Peking Plan

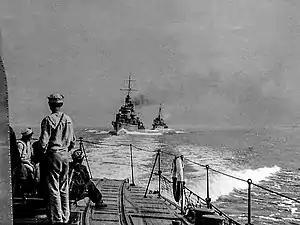
Polish destroyers during the Peking Plan. View from "Błyskawica" of "Grom" and "Burza".

The Peking Plan (or Operation Peking) was an operation in which three destroyers of the Polish Navy, the , , and , were evacuated to the United Kingdom in late August and early September 1939. They were ordered to travel to British ports and assist the British Royal Navy in the event of a war with Nazi Germany. The plan was successful and allowed the ships to avoid certain destruction or capture in the German invasion.